Oberlin College

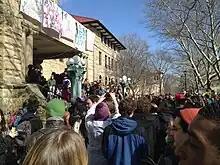
Oberlin protest speakers

The Oberlin College Libraries has branches for art, music, and science, a central storage facility, and the Mary Church Terrell Main Library. The libraries have collections of print and media materials and provide access to various online databases and journals. Beyond the 2.4 million-plus items available on campus, Oberlin students have access to more than 46 million volumes from over 85 Ohio institutions through the OhioLINK consortium. In the summer of 2007, the main level of the main library was converted into an Academic Commons that provides integrated learning support and is a hub of both academic and social activity.